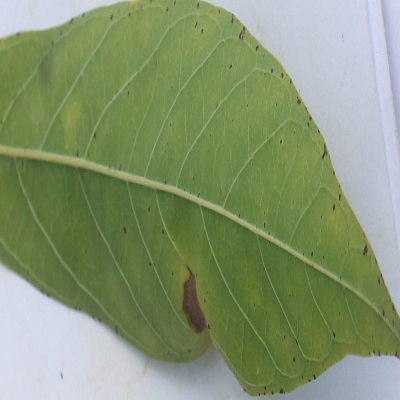
Crop: Cassava
Condition: brown spot